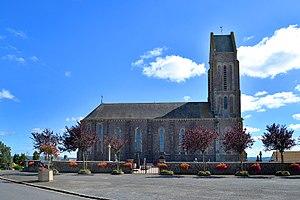
Troisgots (Manche)
Troisgots est une ancienne commune française, située dans le département de la Manche en région Normandie, peuplée de 339 habitants.